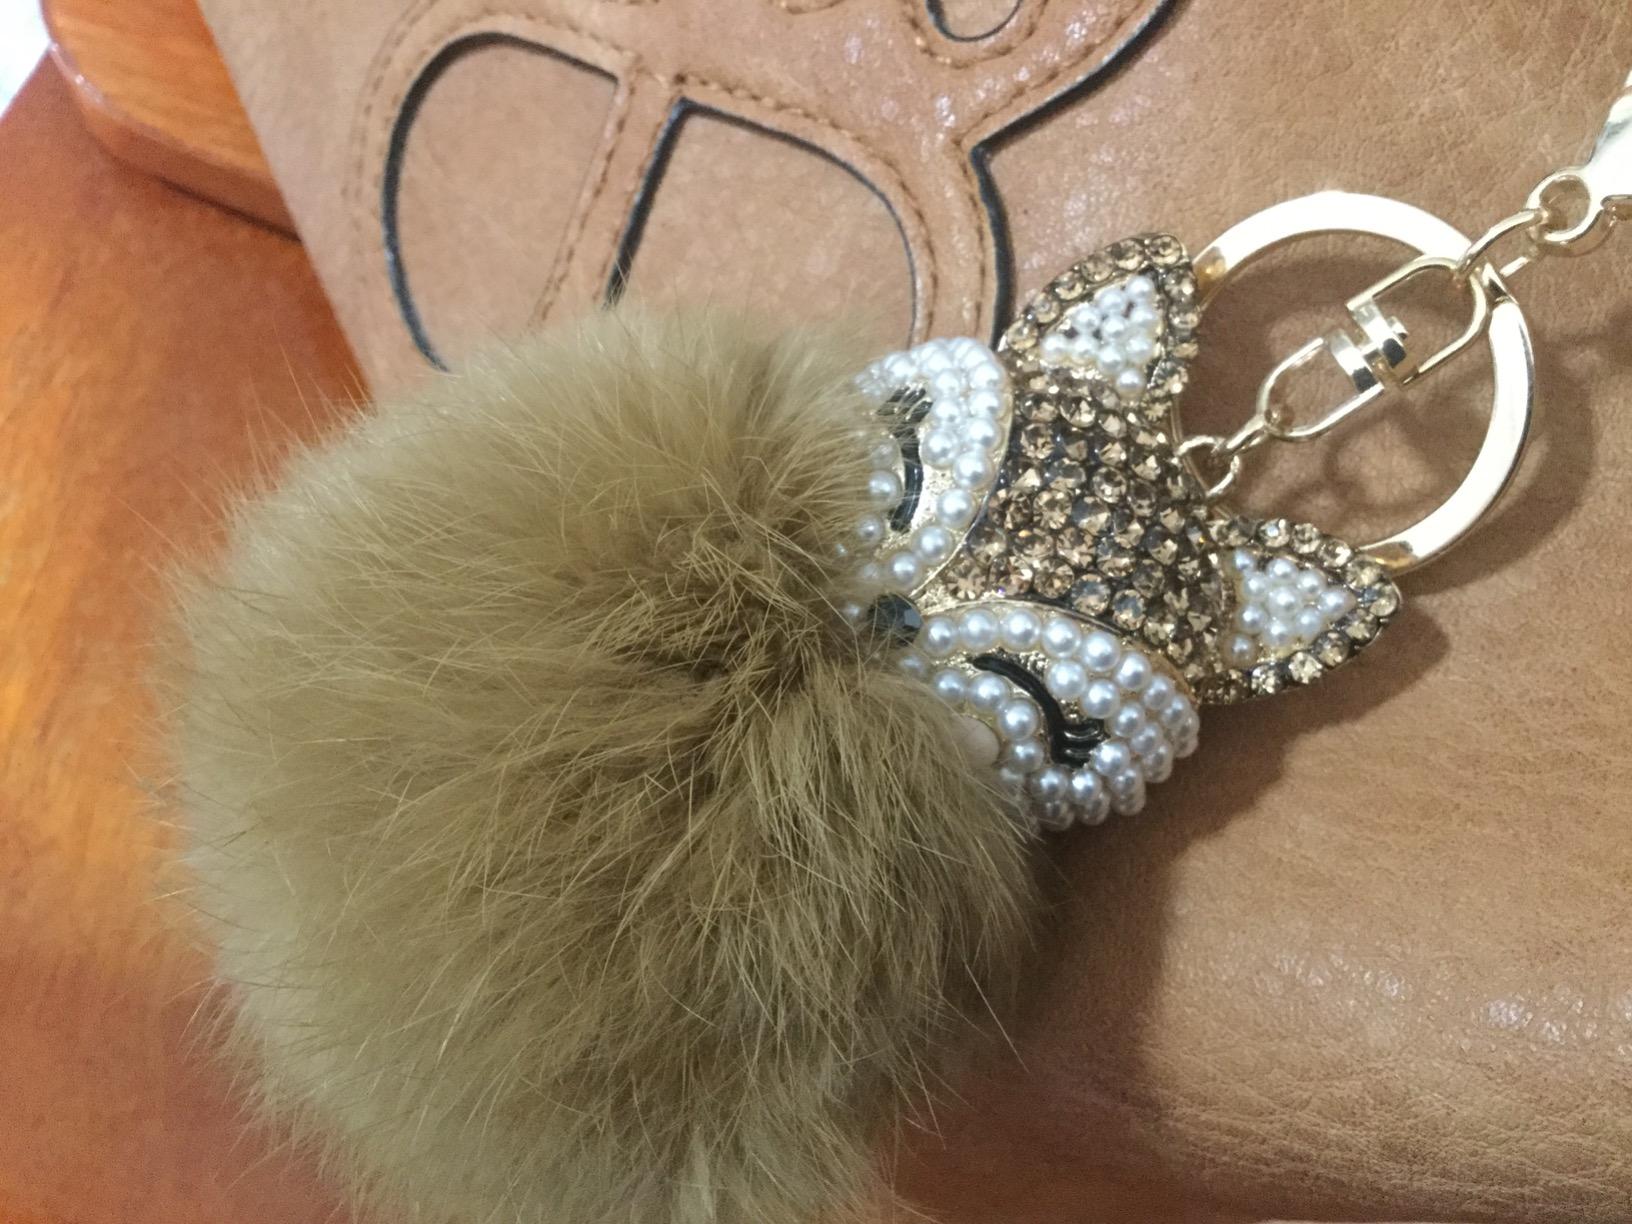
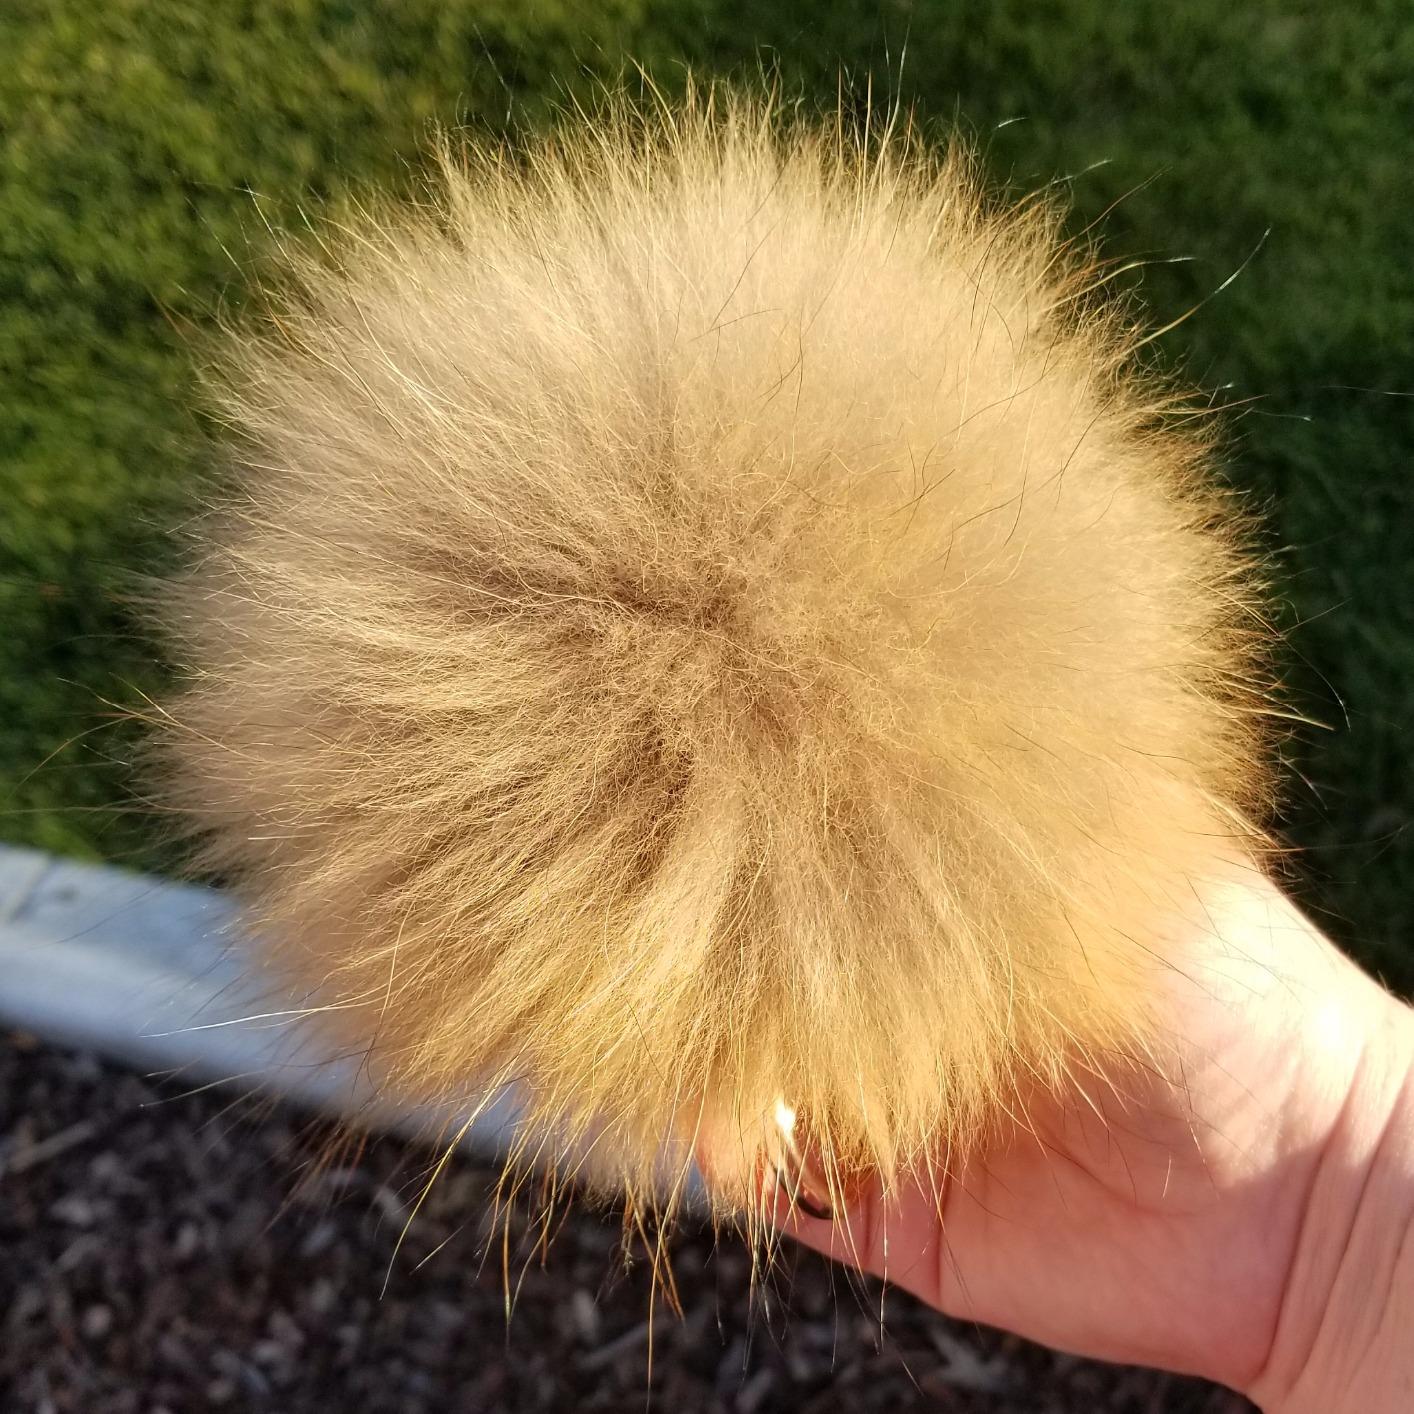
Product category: accessories_keychain
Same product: no